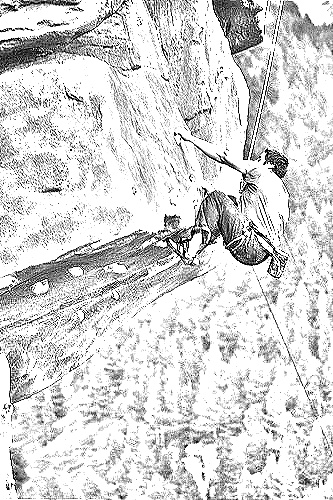
Portrait style: Sketch Portrait